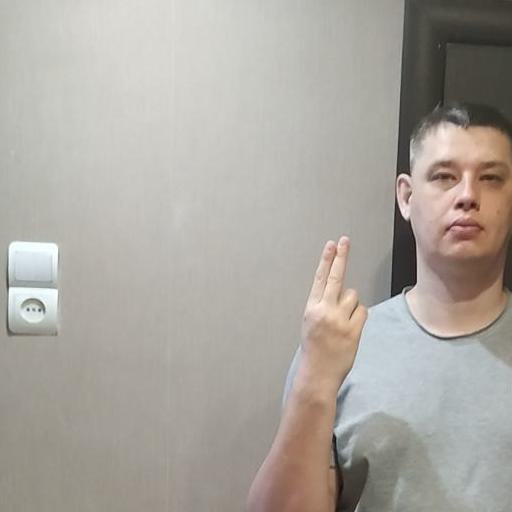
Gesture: two_up_inverted